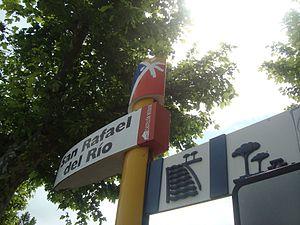
San Rafael del Río, en castillan et officiellement, est une commune d'Espagne de la province de Castellón dans la Communauté valencienne. Elle est située dans la comarque du Baix Maestrat et dans la zone à prédominance linguistique valencienne. Elle fait partie de la mancomunidad de la Taula del Sénia.